Answer in natural language. Consider the 3D positions of the objects in the scene and not just the 2D positions in the image. Is the centerpoint of  Television (marked B) at a higher height than Doorframe (marked C)? Choose between the following options: no or yes
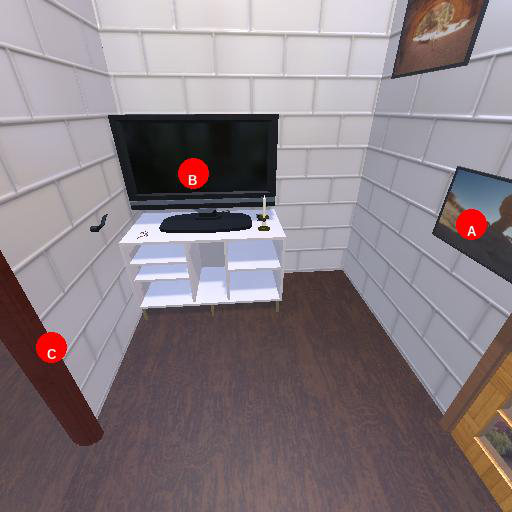
<answer>yes</answer>